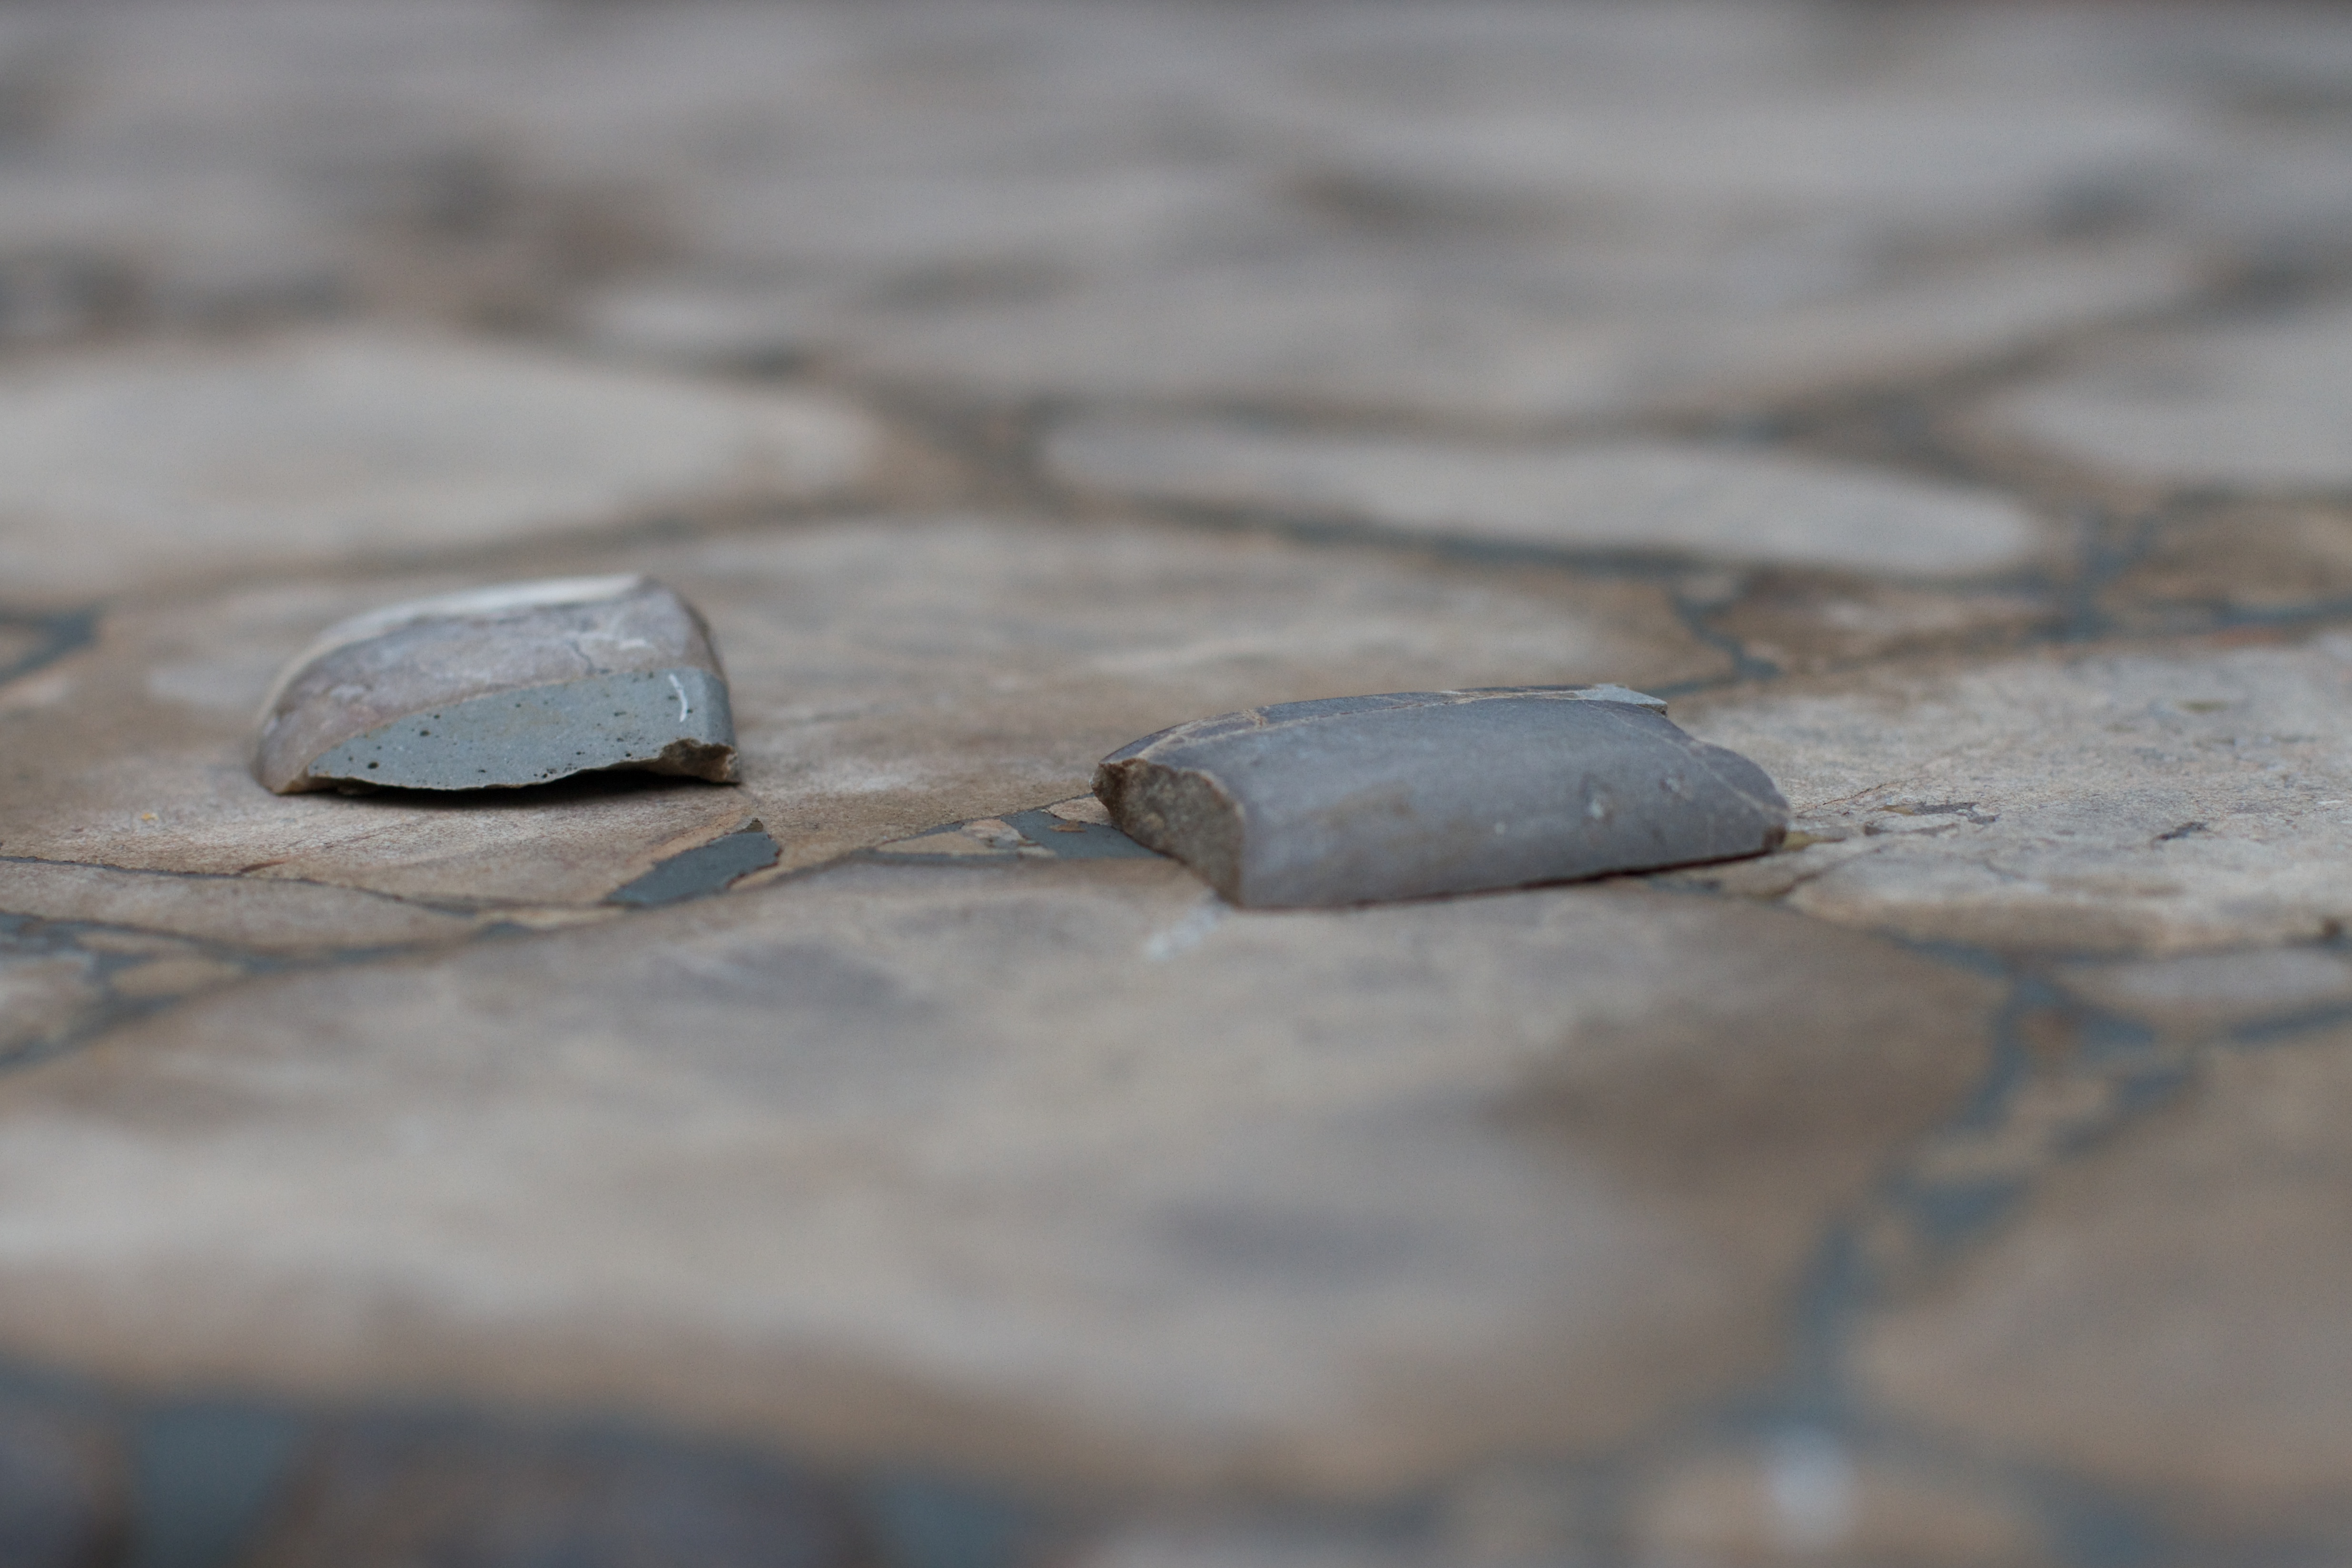
sand, rock, wood, pebble, soil, material, close up, geology, macro photography